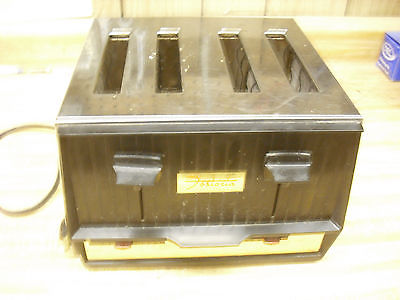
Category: toaster